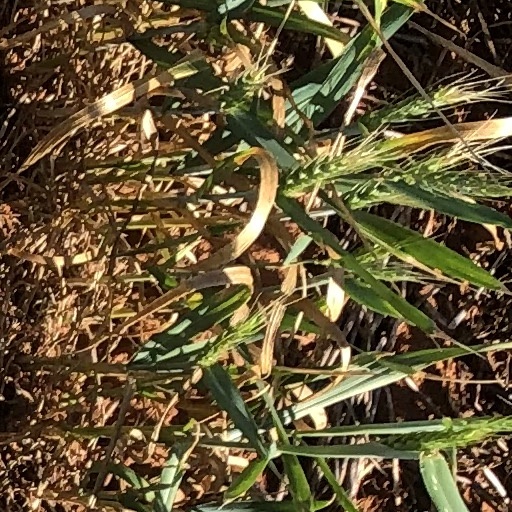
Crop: wheat